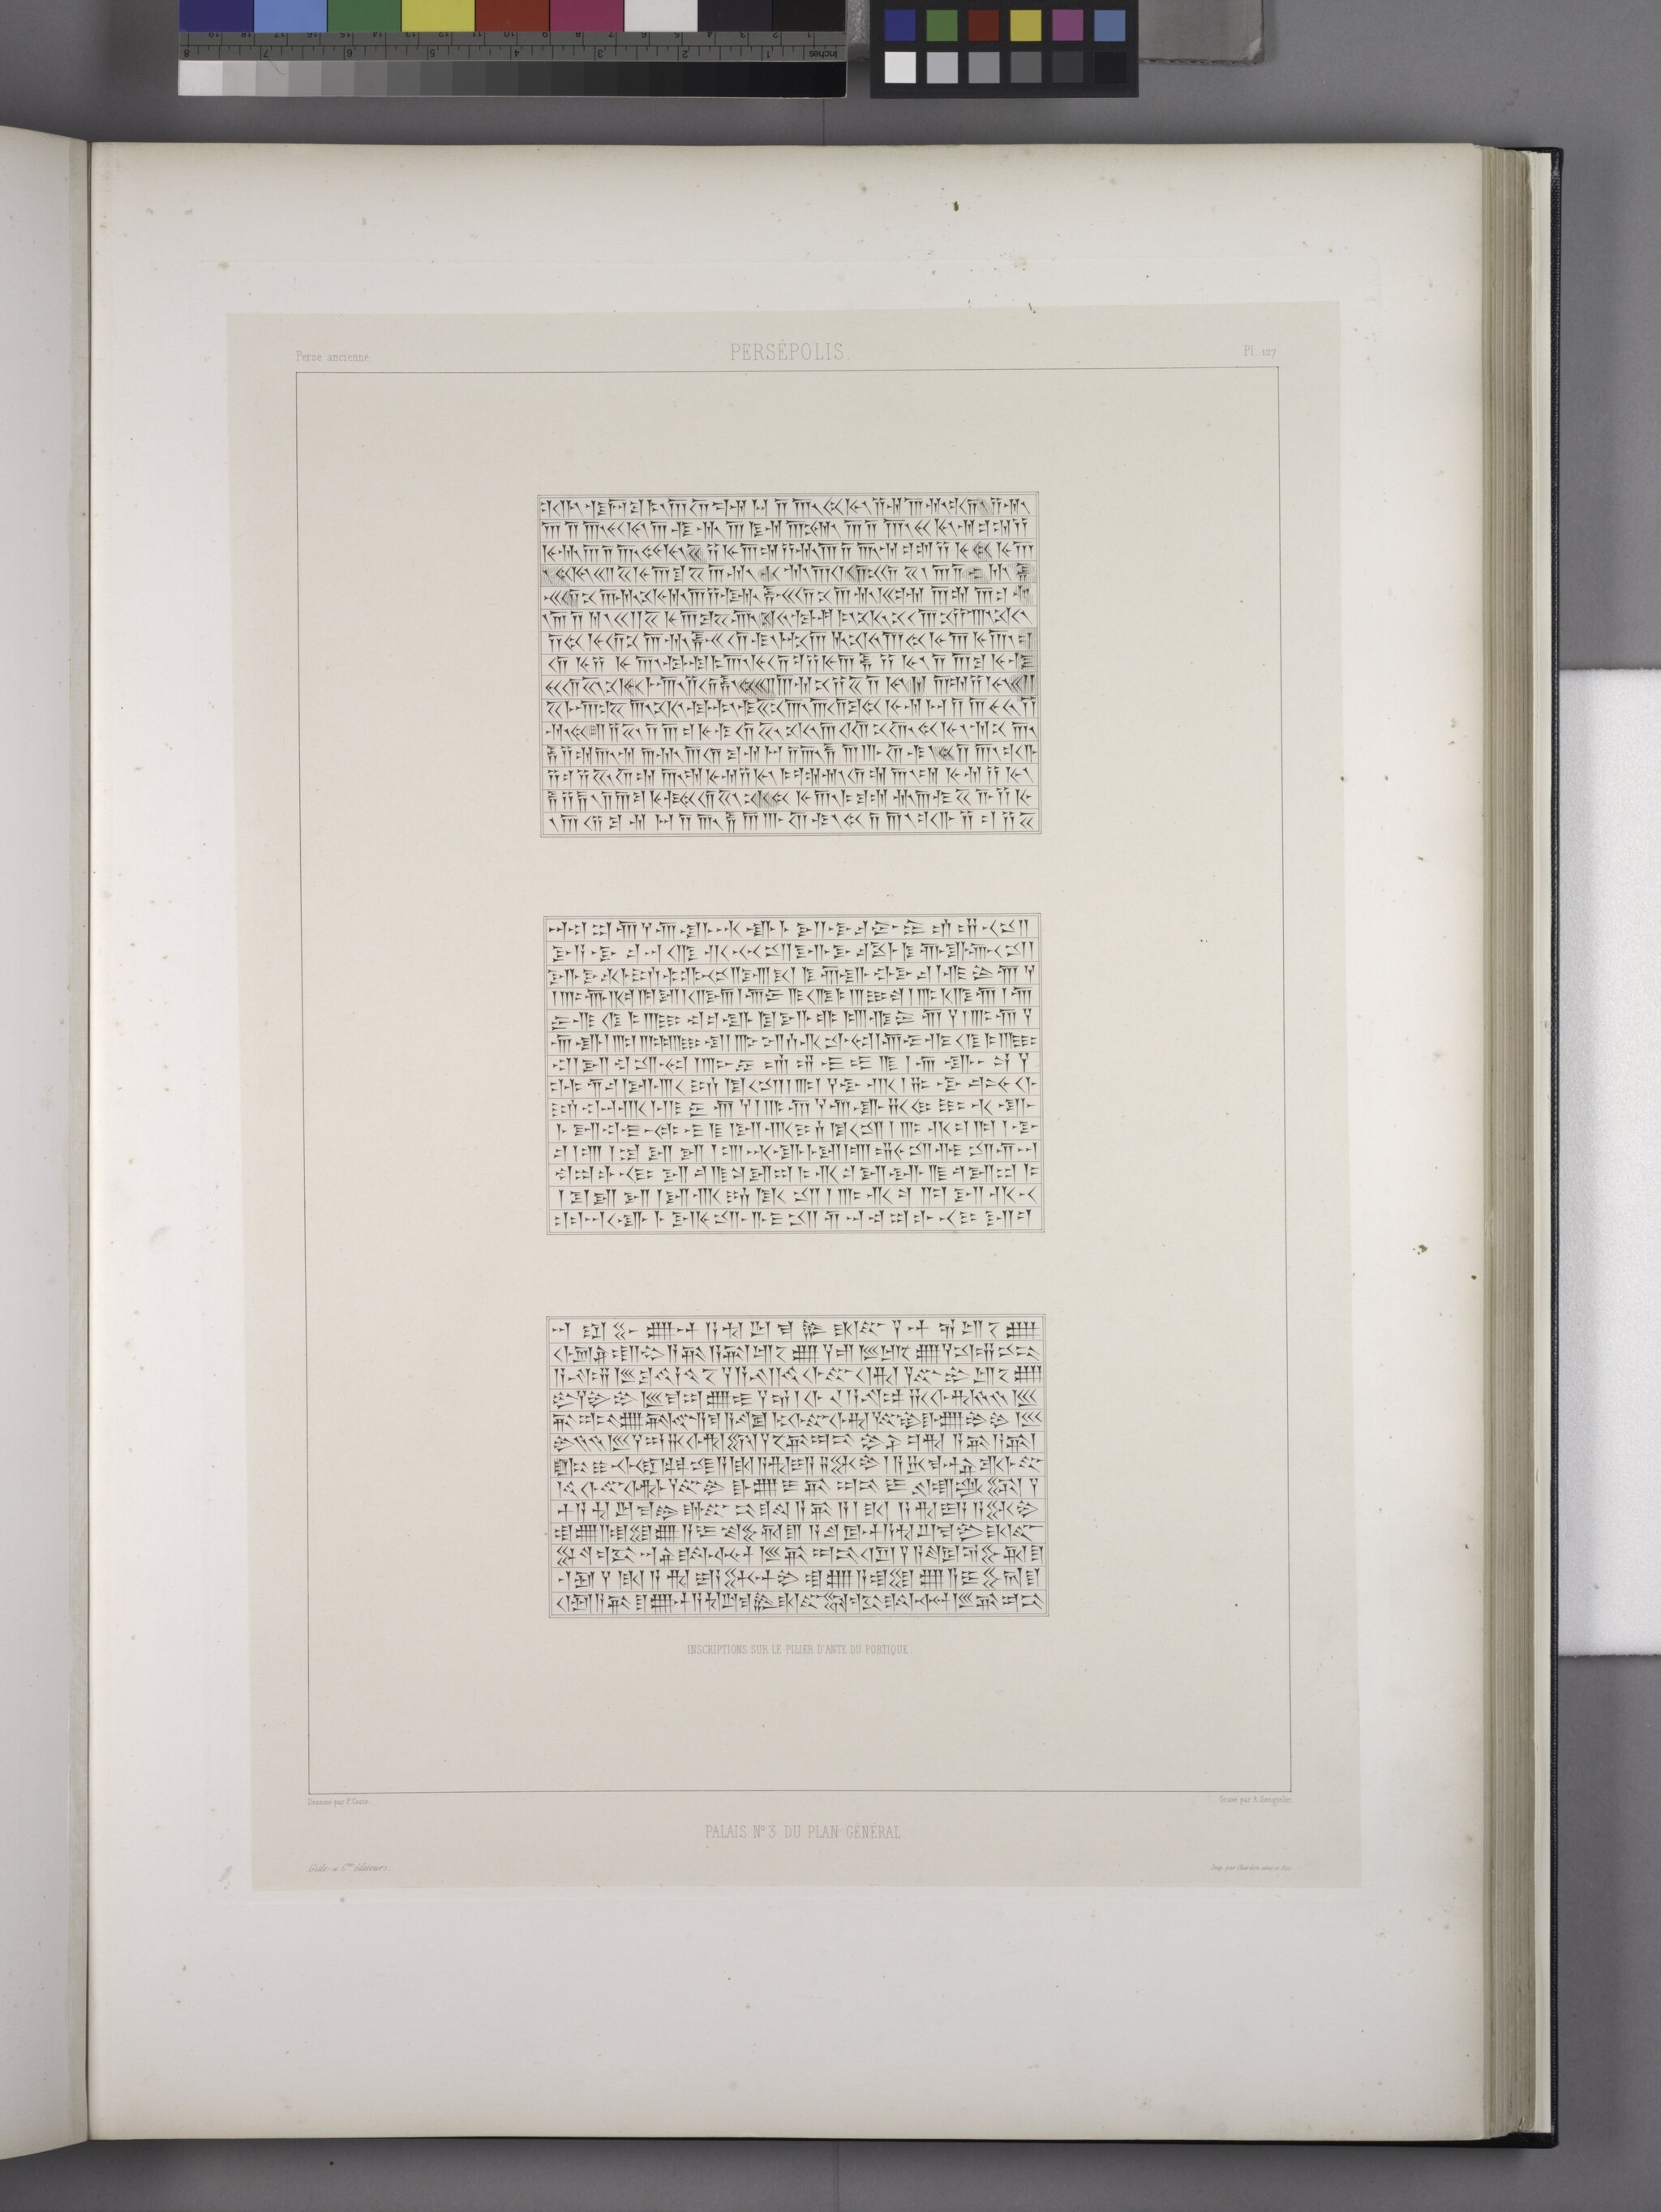
Title: Persépolis. Palais no. 3 du plan général. Inscriptions sur le pilier d'ante du portique (NYPL b12482496-1542840)
Description: Persépolis. Palais no. 3 du plan général. Inscriptions sur le pilier d'ante du portique
Date: 1851
Categories: Images uploaded by Fæ, PD-old-100-expired, PD-scan (PD-old-auto-expired), Images from the New York Public Library, CC-PD-Mark, Media needing category review as of 27 October 2016, NYPL General Research Division, Persepolis in the 19th century, Voyage en Perse, PD-old missing SDC copyright status, Illustrations of Persepolis, Illustrations of Tachara